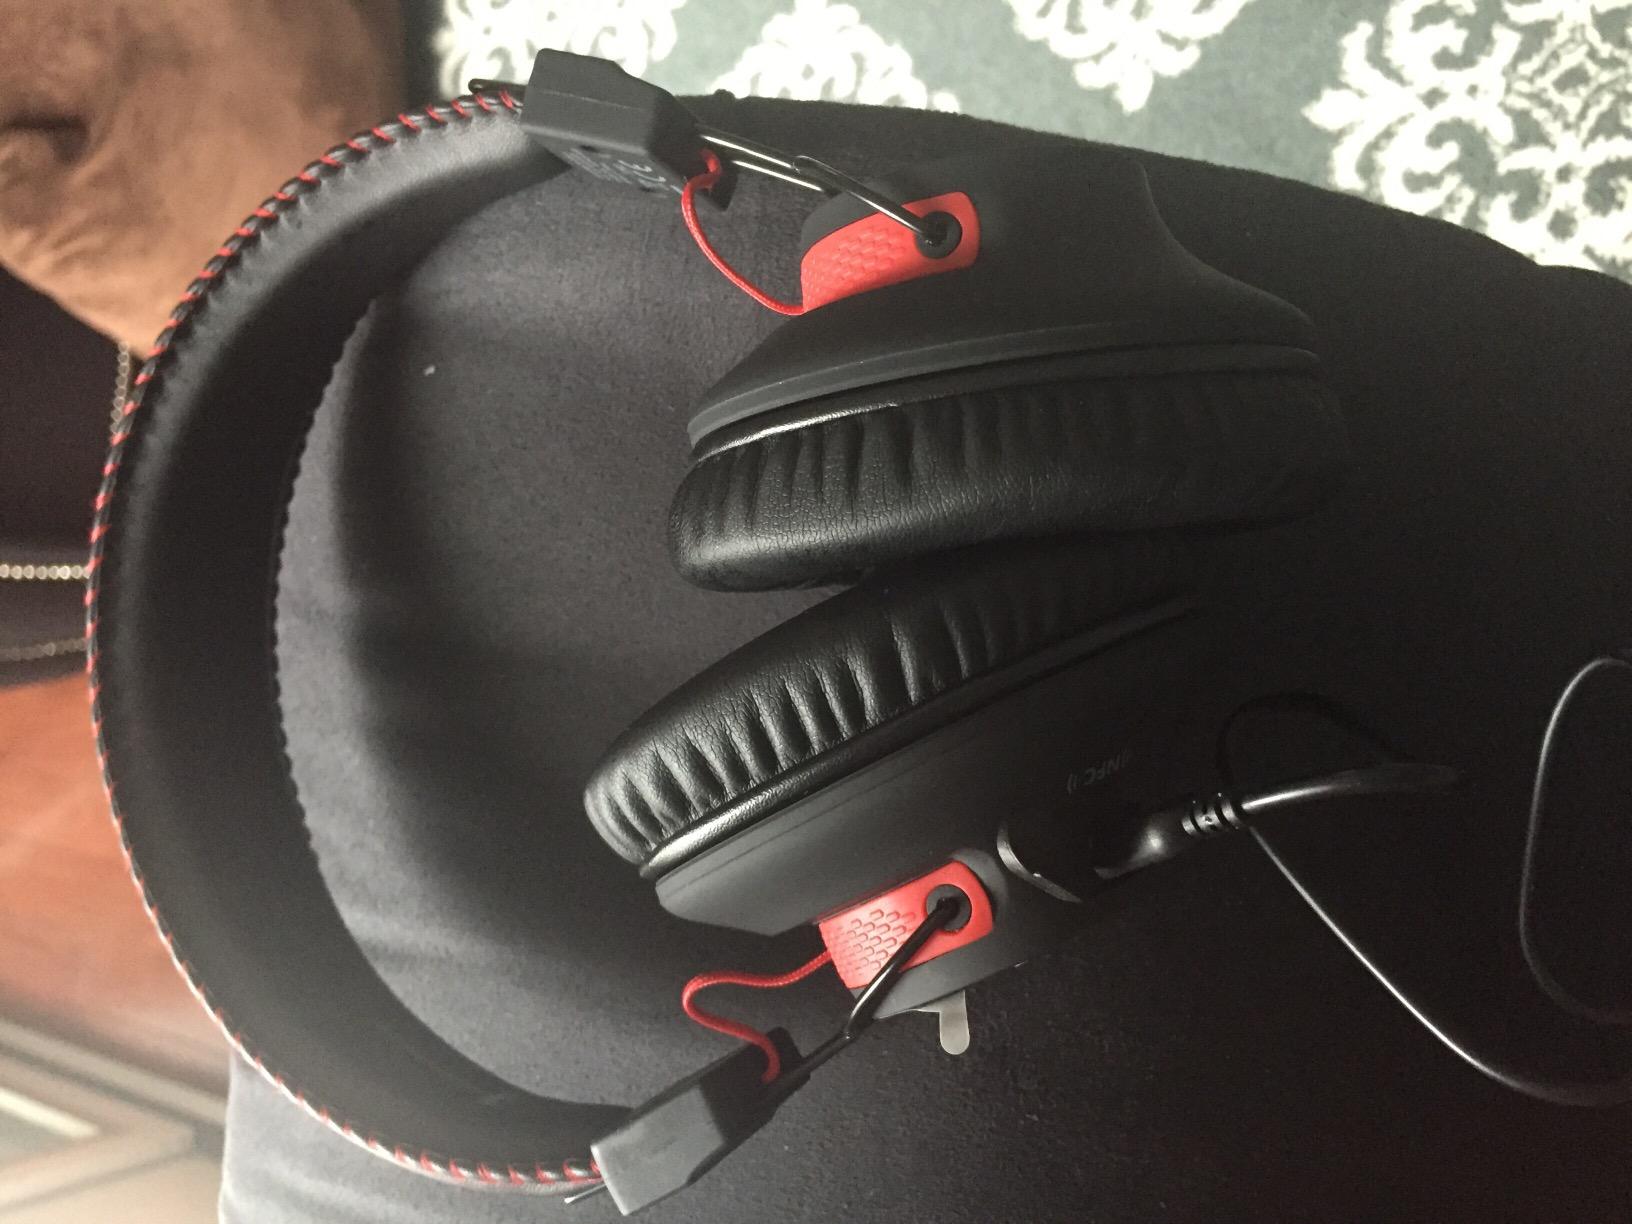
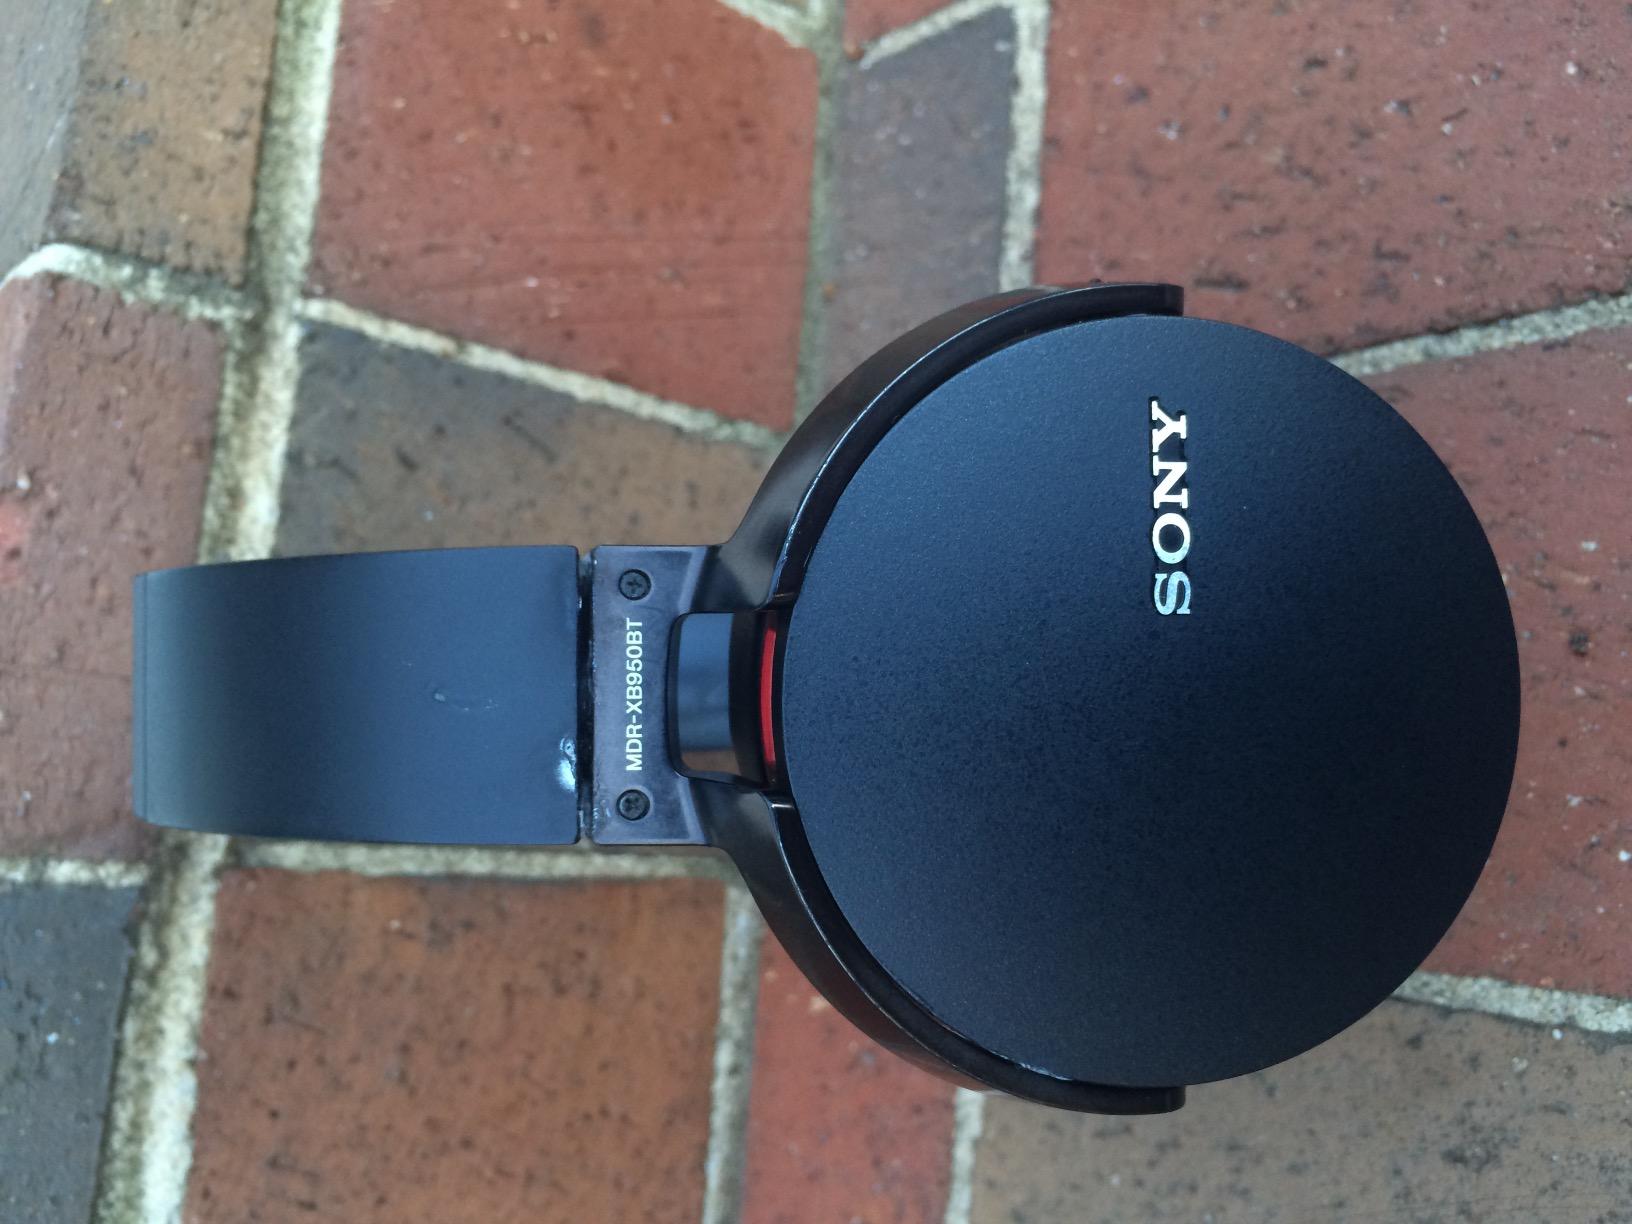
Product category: headphones
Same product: no